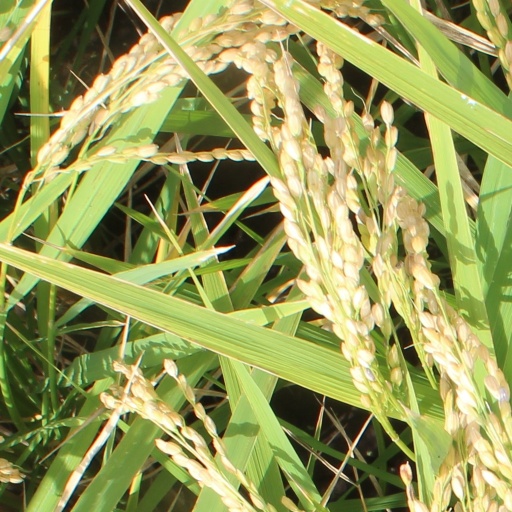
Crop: rice